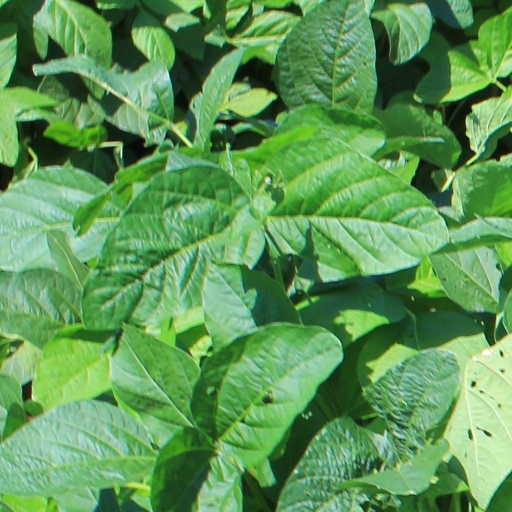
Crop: soybean